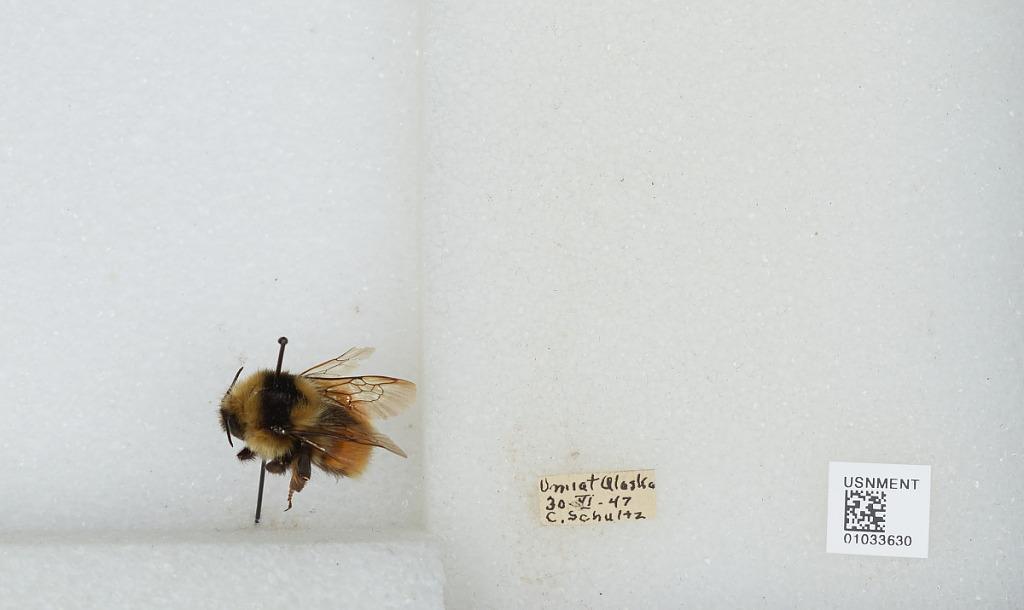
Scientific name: Bombus (Pyrobombus) sylvicola Kirby
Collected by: C. Schultz
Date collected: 1947-6-30
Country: United States
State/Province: Alaska
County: North Slope
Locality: Umiat
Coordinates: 69.3669, -152.144